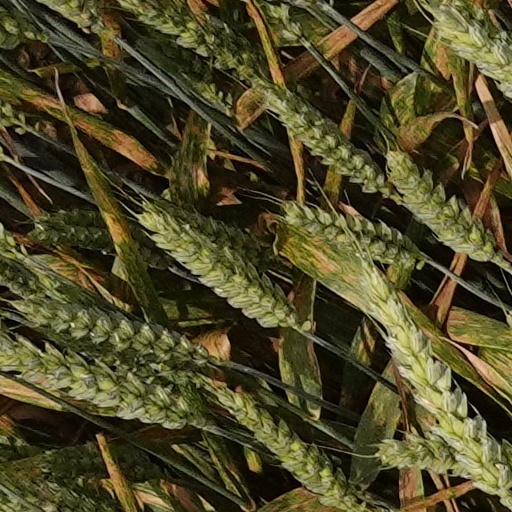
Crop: wheat